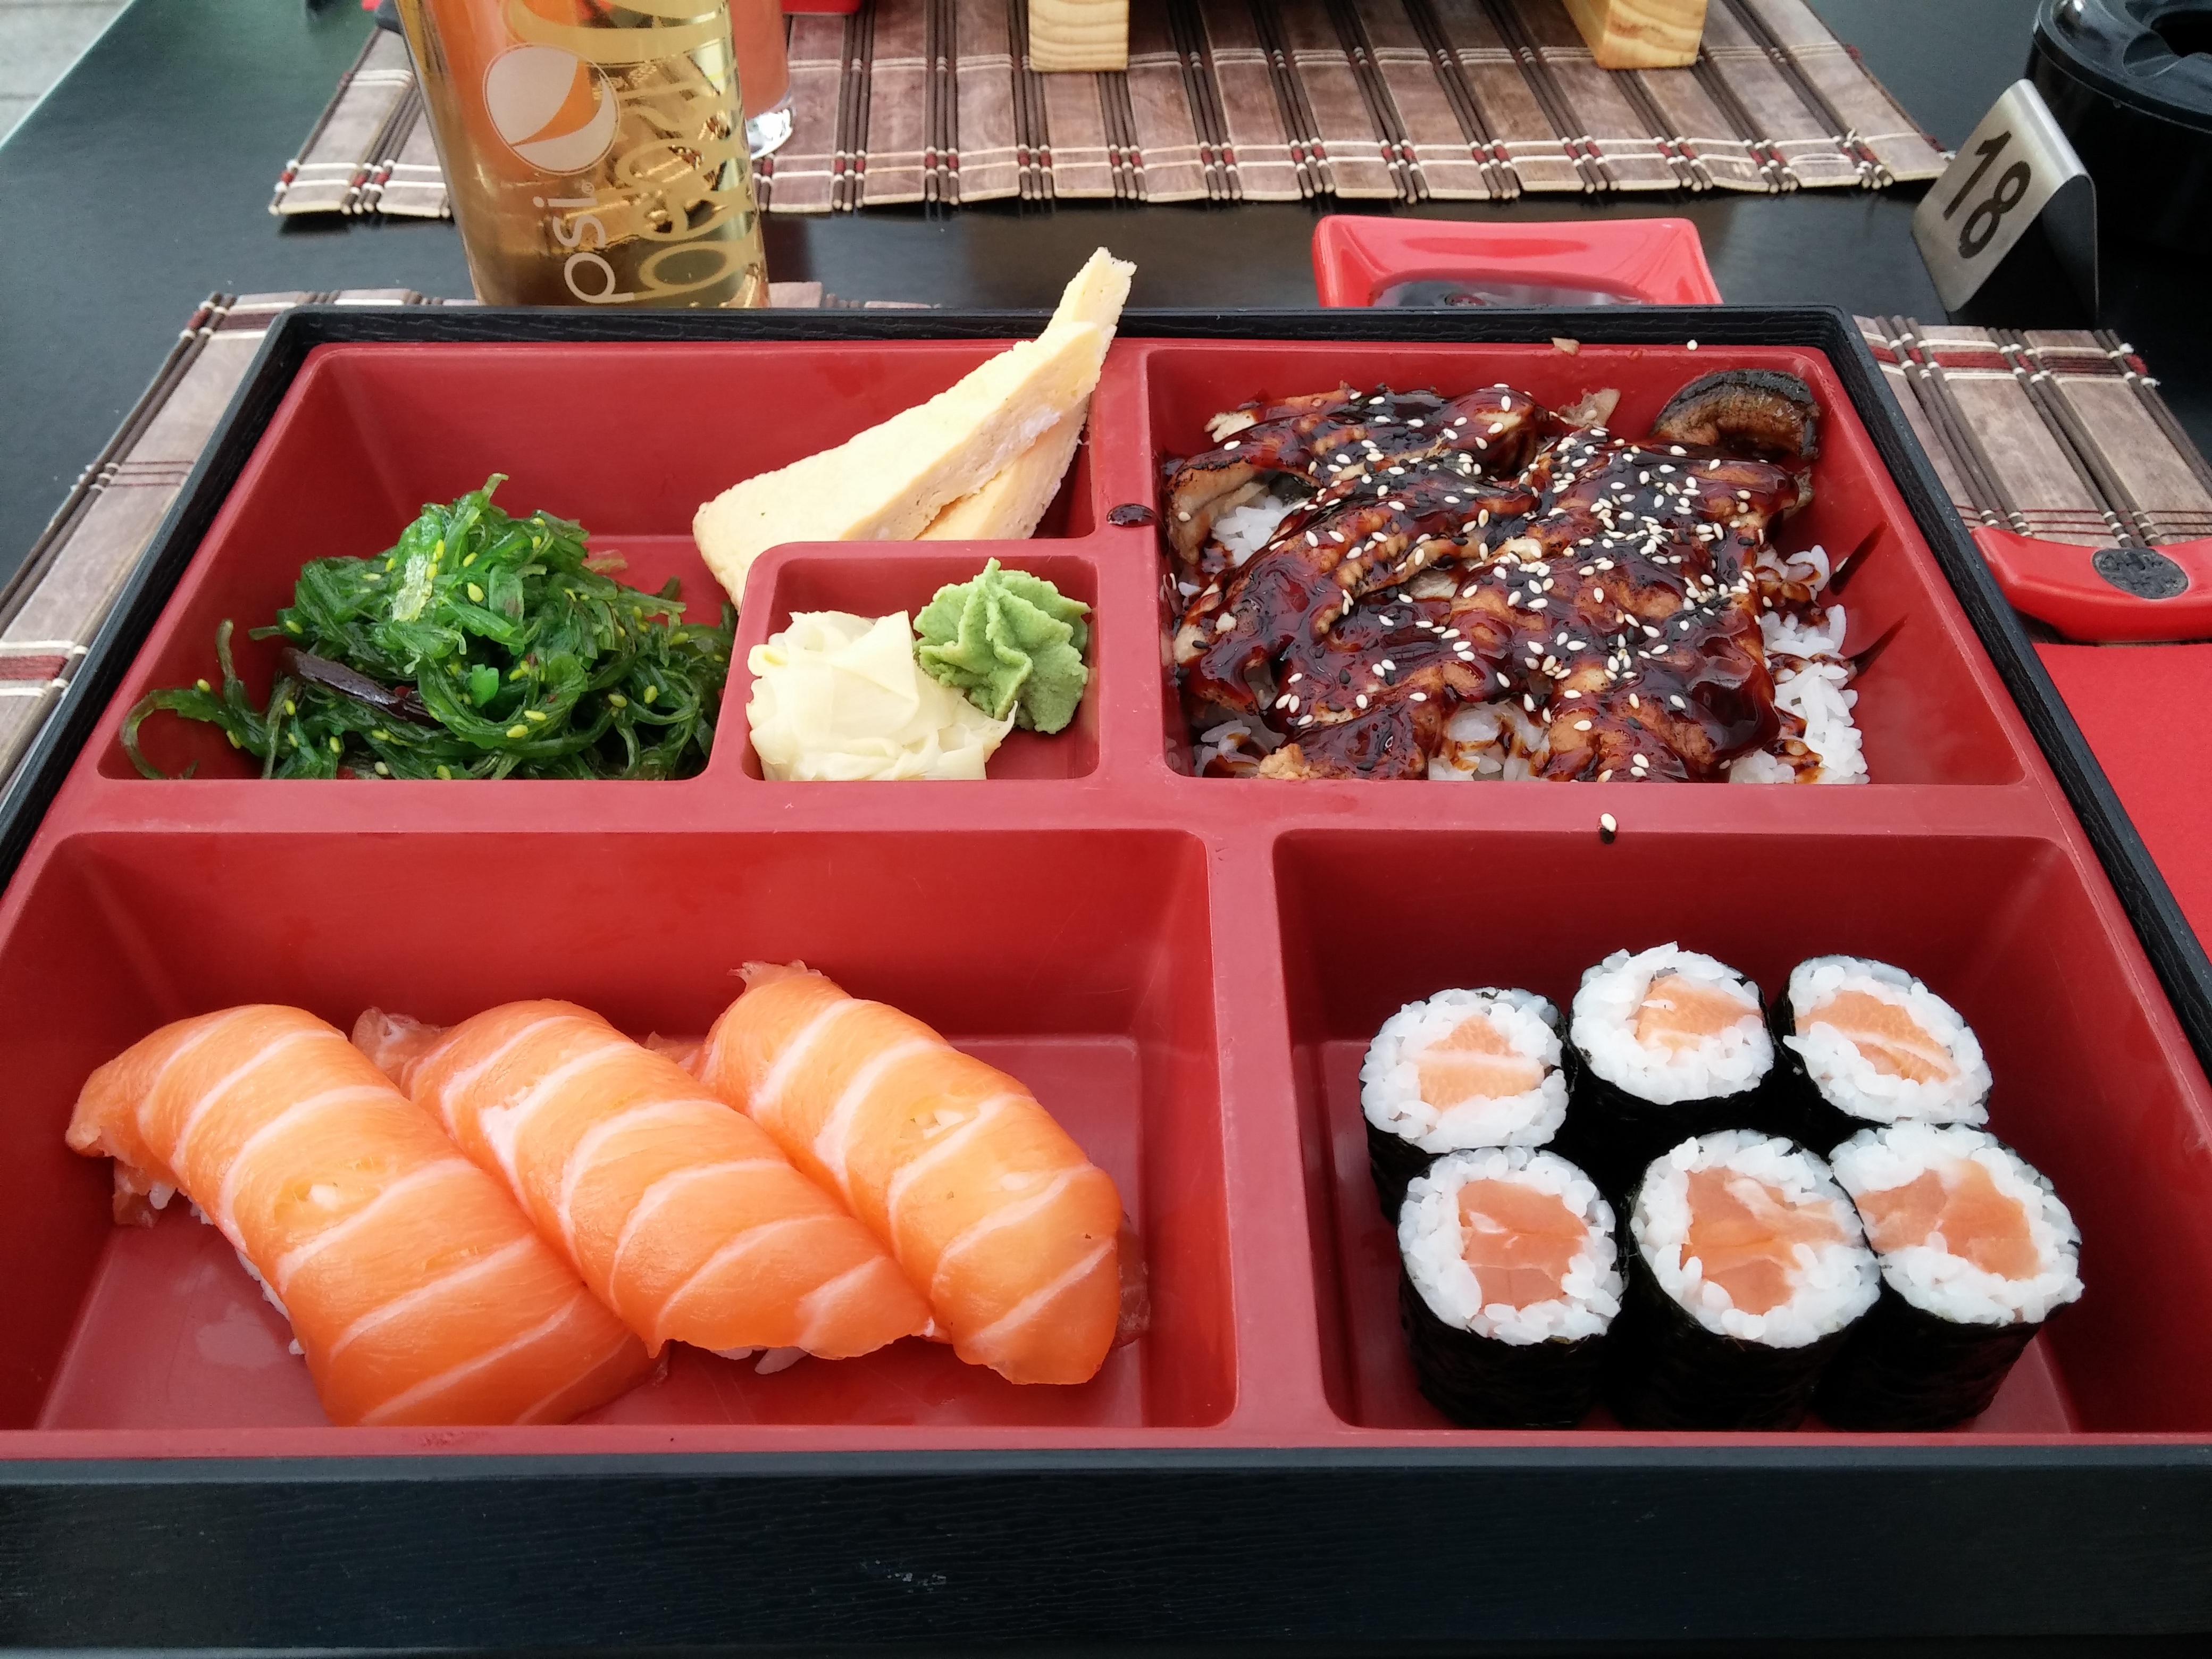
dish, meal, food, fish, lunch, cuisine, buffet, asian food, sushi, japanese, stuttgart, japanese cuisine, osechi